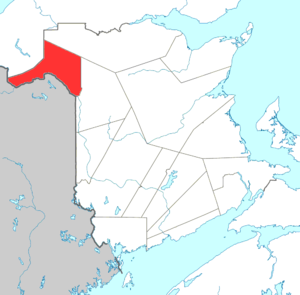
Le comté de Madawaska est situé dans le nord-ouest du Nouveau-Brunswick, au Canada. Il est bordé au nord par le comté de Restigouche, à l'est par le comté de Victoria, au sud par le comté d'Aroostook, au Maine et à l'ouest par le Témiscouata, au Québec. Le fleuve Saint-Jean forme une frontière naturelle avec le Maine. Il y avait au total 33 422 habitants en 2011. Le Madawaska est surnommé la queue de poêle du Nouveau-Brunswick.
La République du Madawaska est une micronation dans le nord-ouest du comté de Madawaska au Nouveau-Brunswick et les zones adjacentes du comté d'Aroostook dans l'État américain du Maine et du Québec.